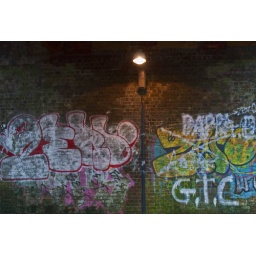
Graffiti spotted under a bridge